44th Berlin International Film Festival

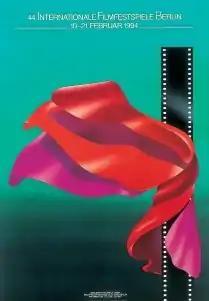
Festival poster

The 44th annual Berlin International Film Festival was held from 10 to 21 February 1994. British producer Jeremy Thomas was the Jury President for the Main Competition.